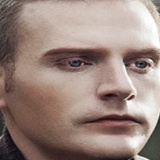
ca sĩ Kyo York